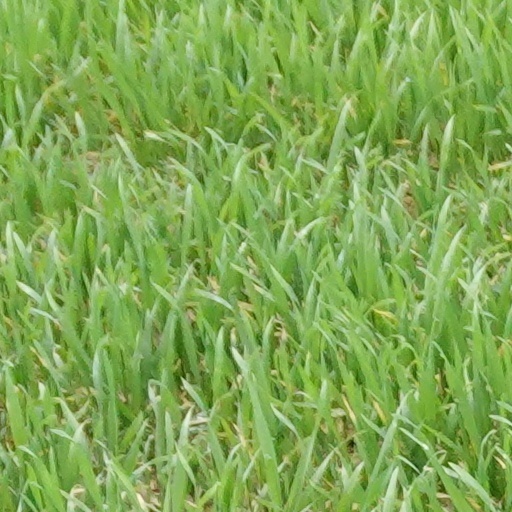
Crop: wheat